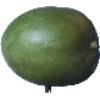
Label: mango